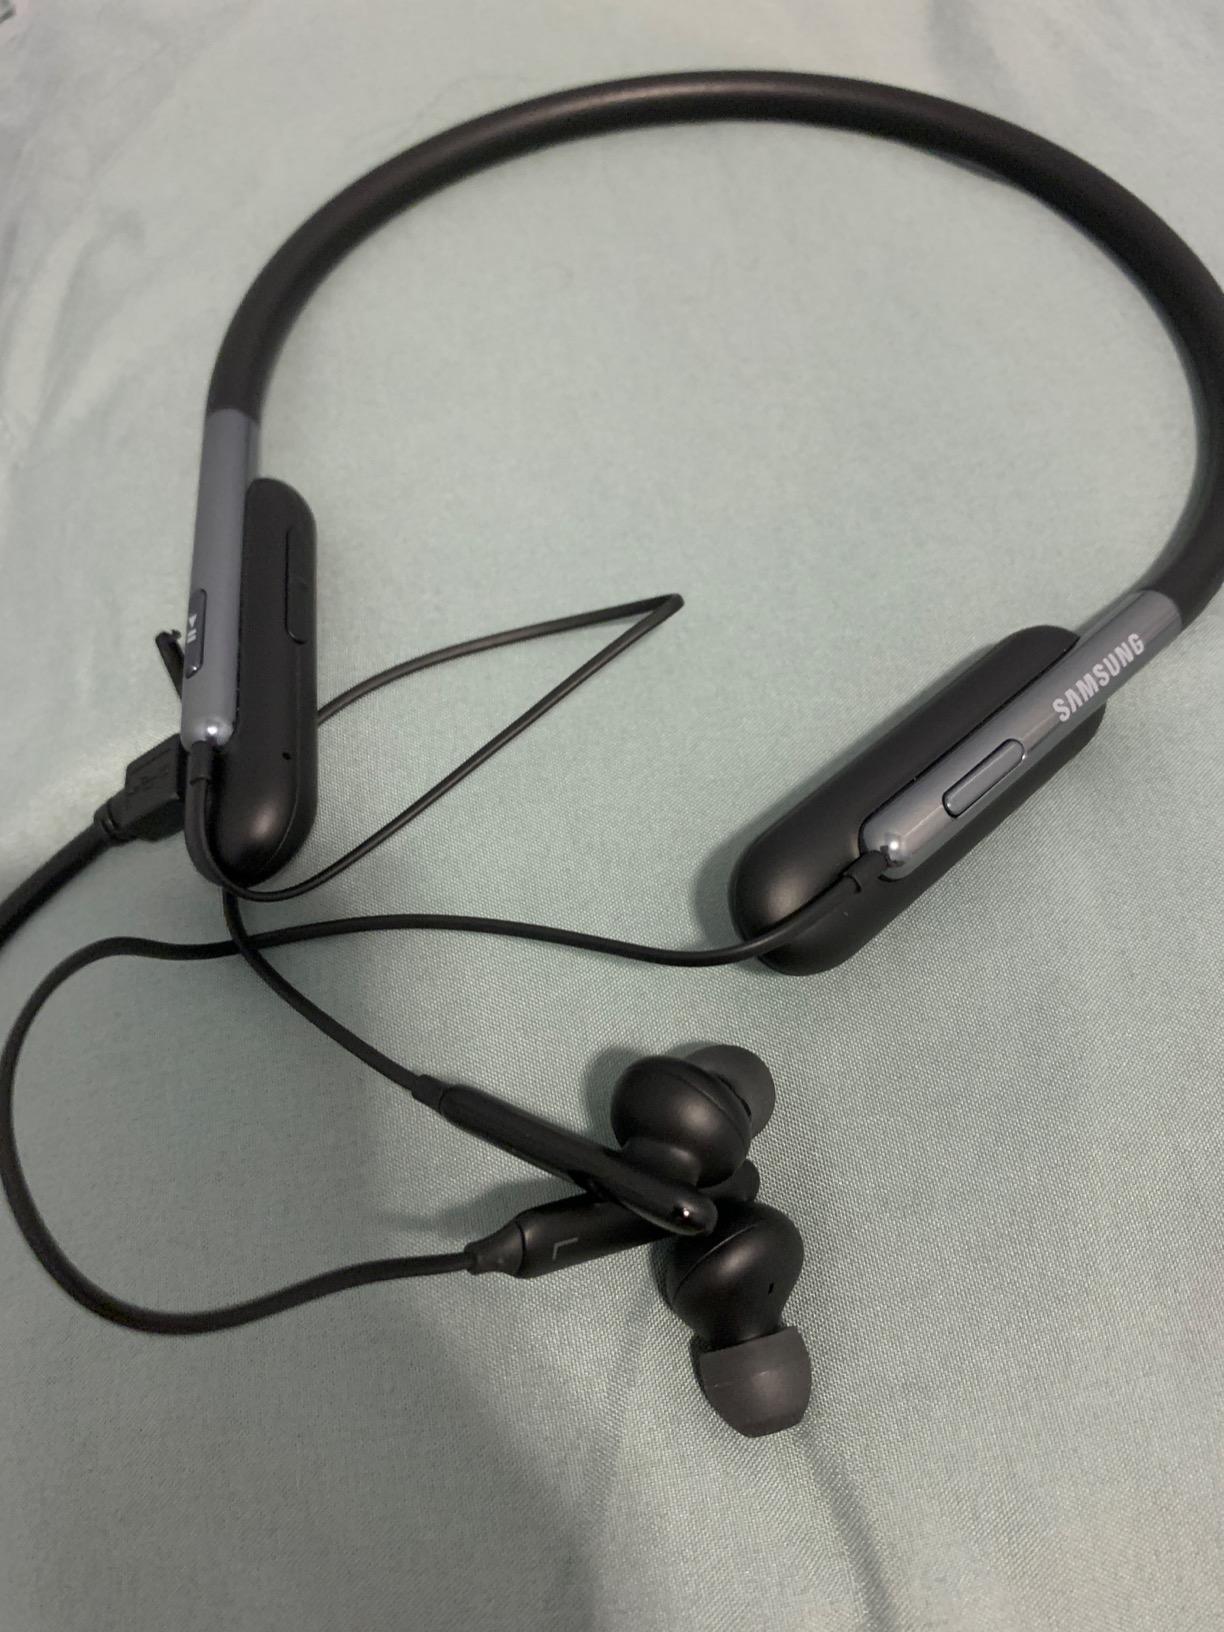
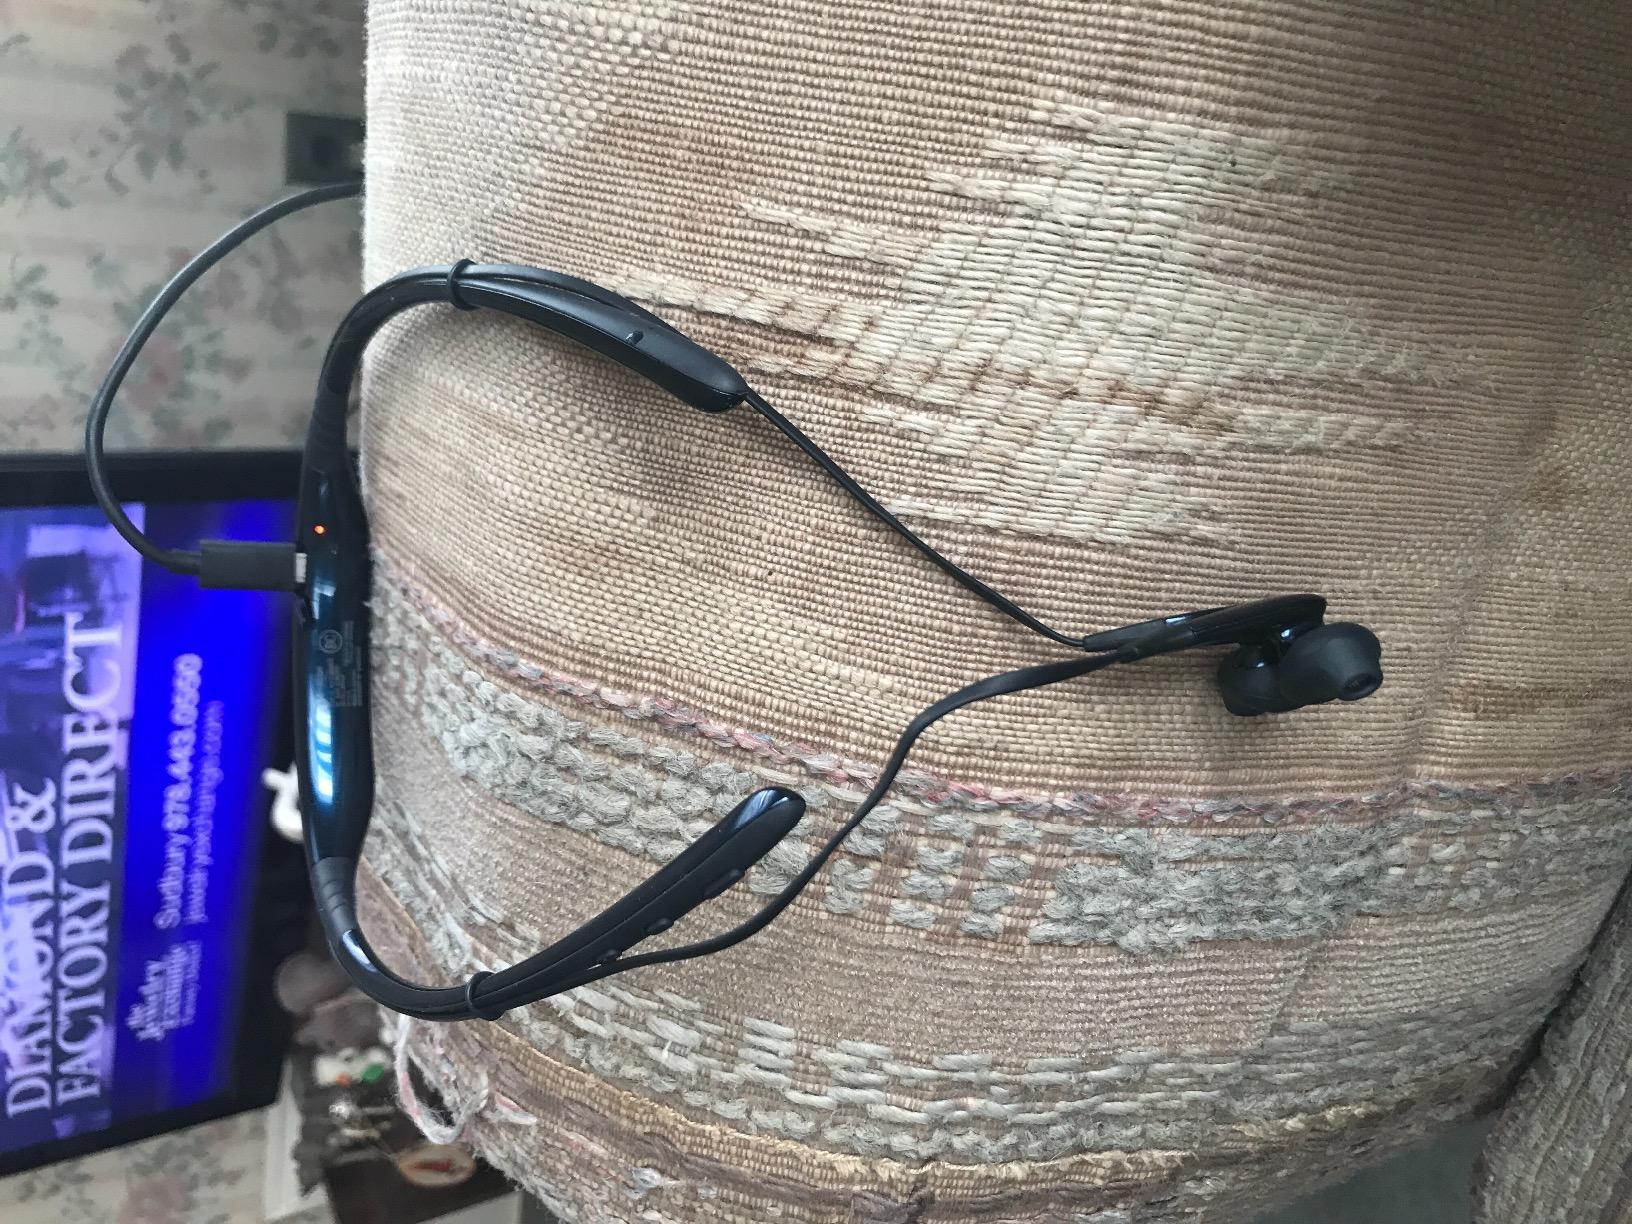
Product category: headphones
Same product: no